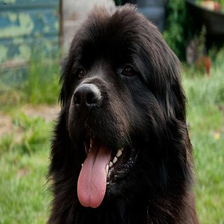
Species: dog
Breed: newfoundland